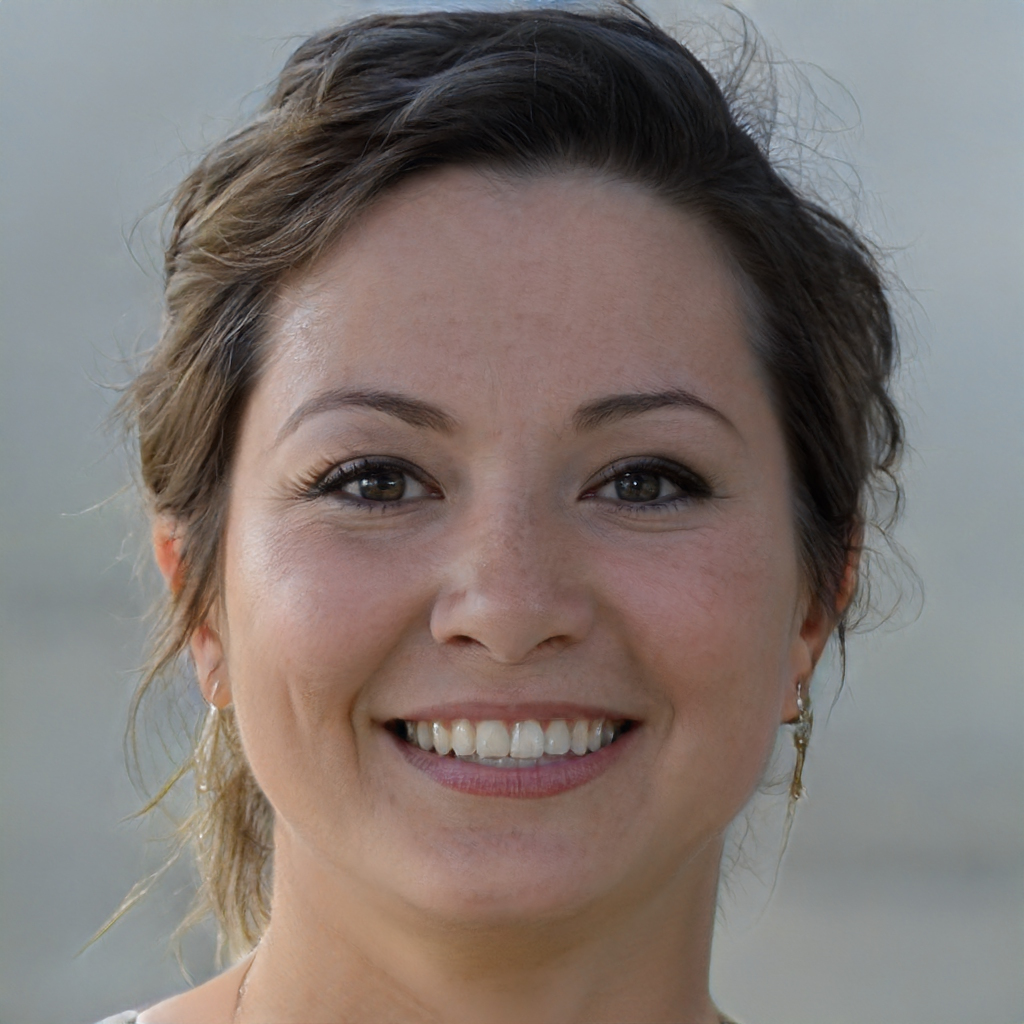
Gender: Female